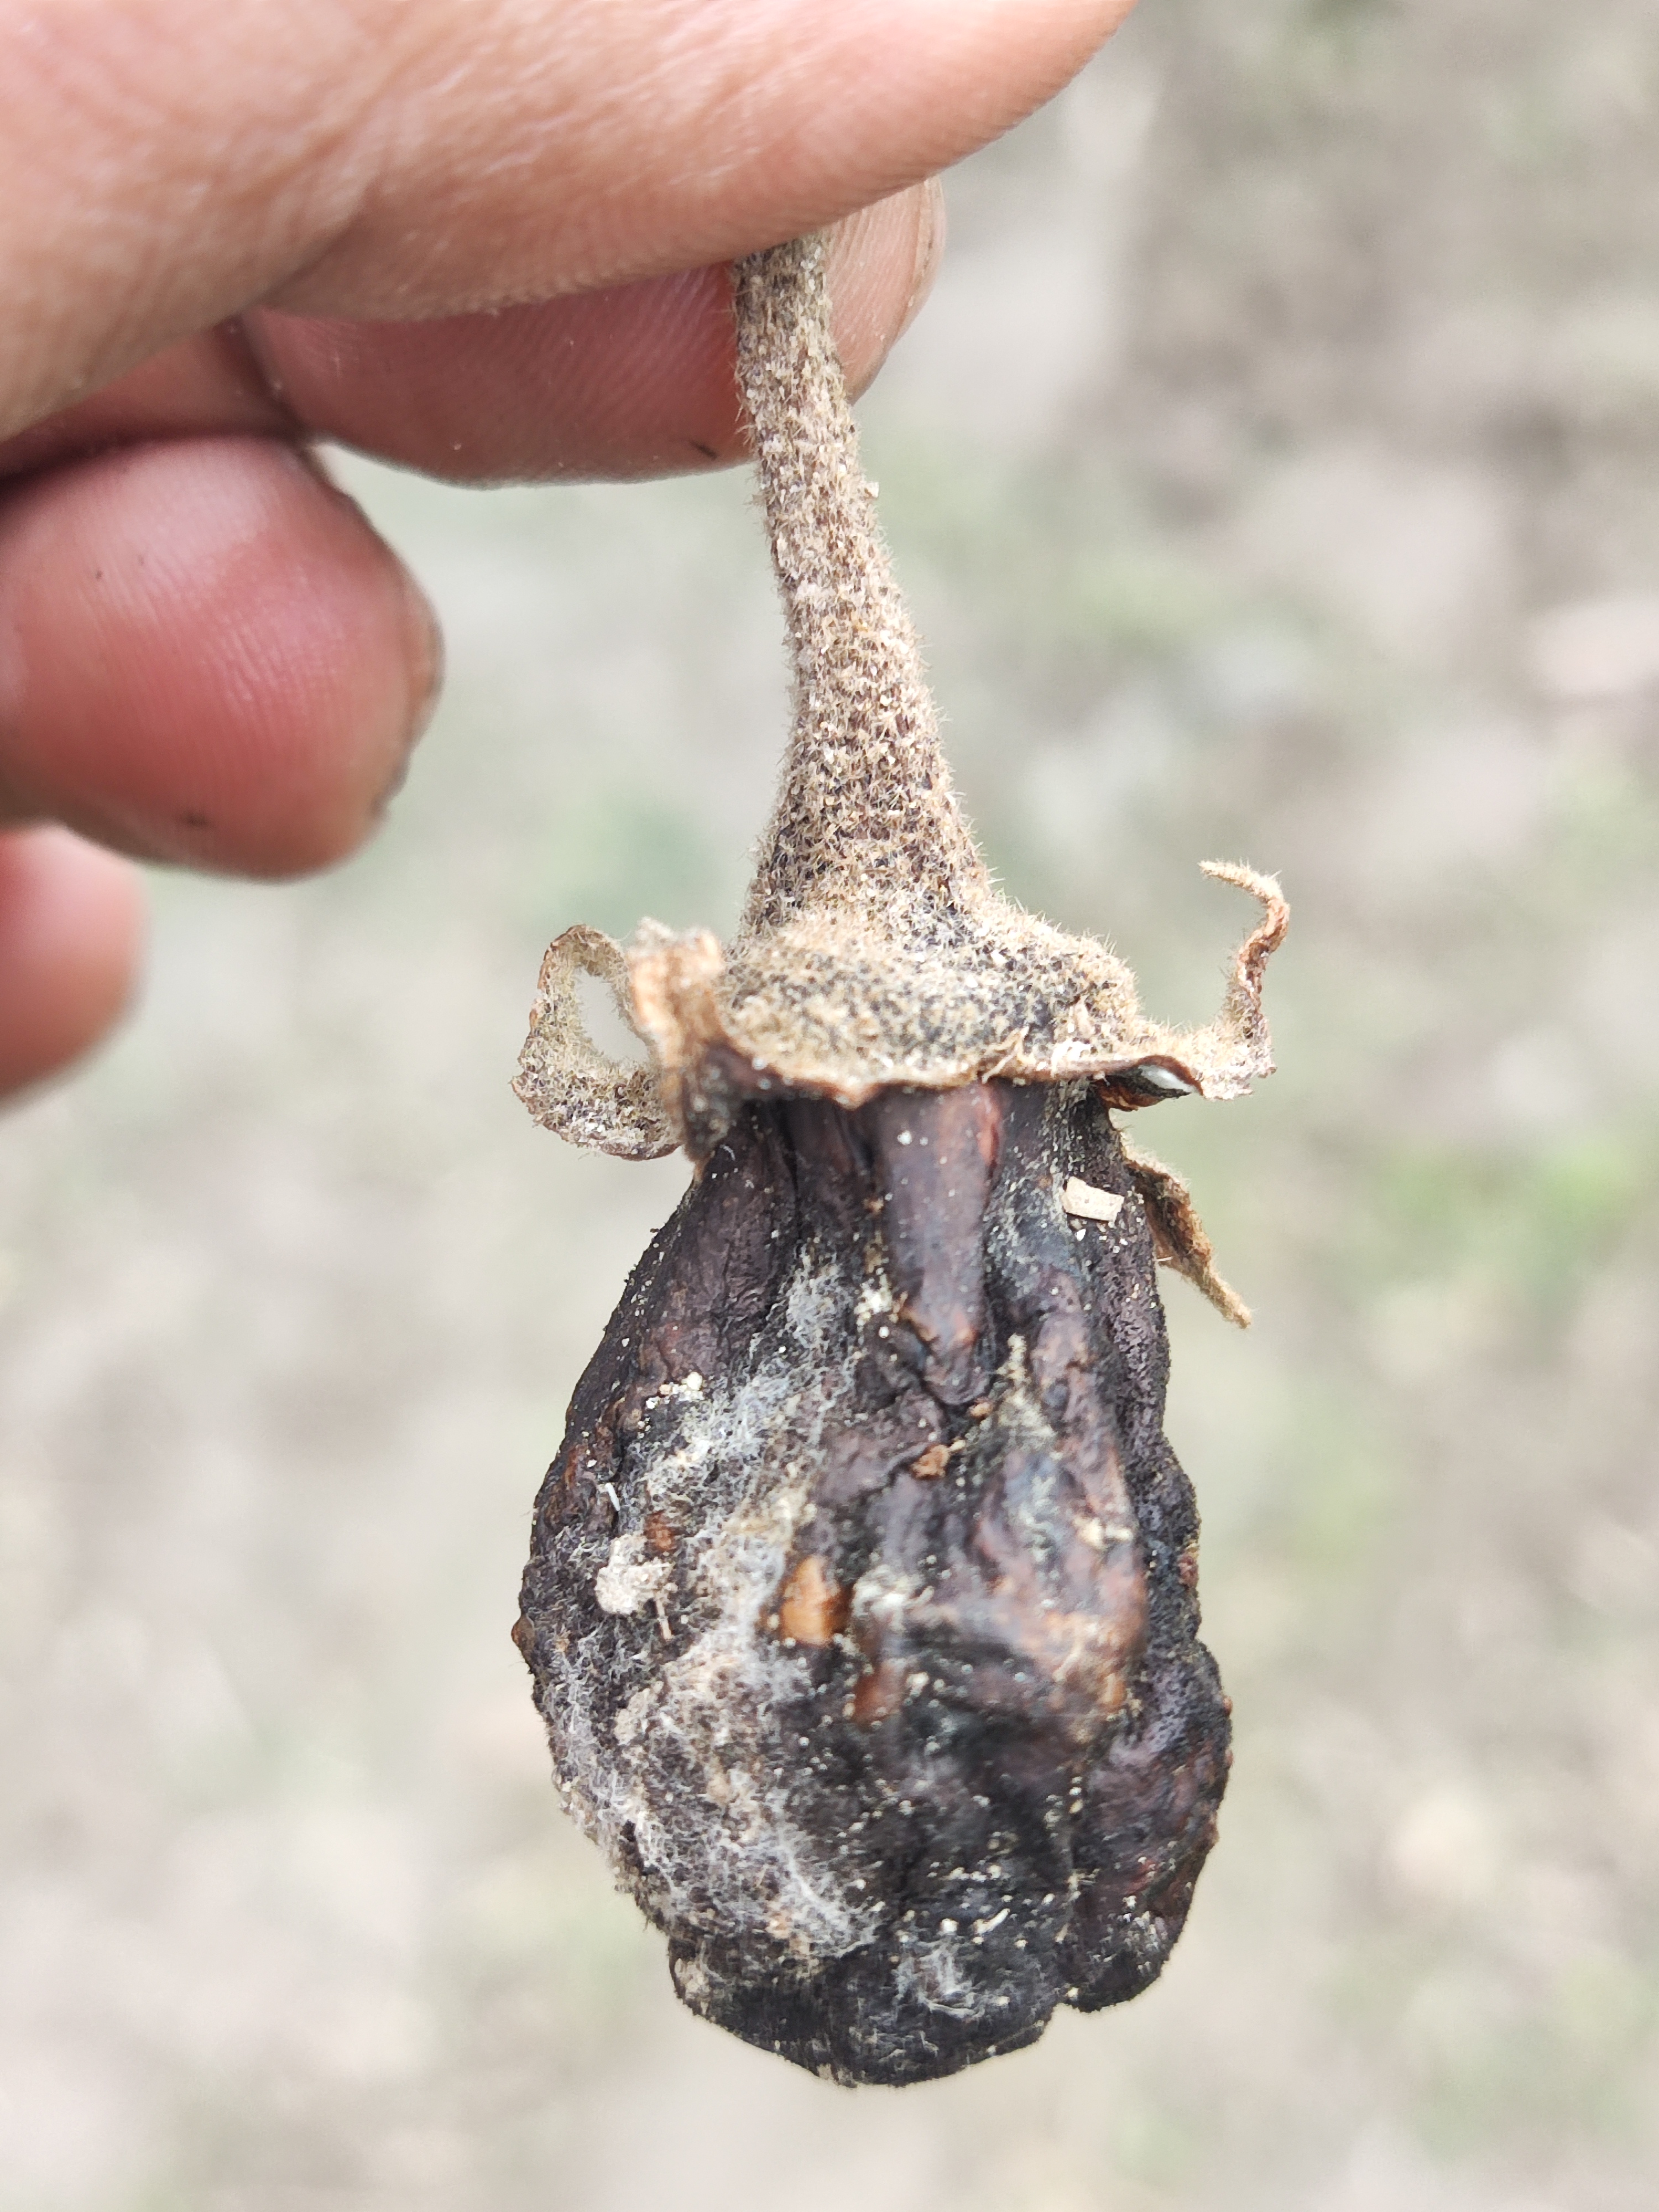
Label: Wet Rot